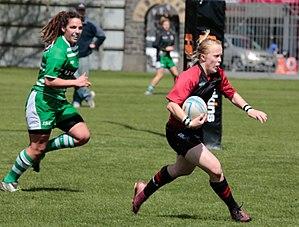
Kendra Cocksedge est une joueuse internationale néo-zélandaise de rugby à sept et de rugby à XV née le 1ᵉʳ juillet 1988 dans la région de Taranaki. Elle fait partie de l'équipe de Nouvelle-Zélande de rugby à XV féminin avec laquelle elle a remporté la coupe du monde de rugby à XV féminin 2010. Elle participe également à la coupe du monde de rugby à XV féminin 2014 et à la coupe du monde de rugby à XV féminin 2017. Elle occupe les postes de demie de mêlée ou demie d'ouverture. Elle a fait ses débuts au sein de l'équipe Canterbury Rugby Football Union à l'âge de 19 ans alors qu'elle était inscrite à Lincoln University.